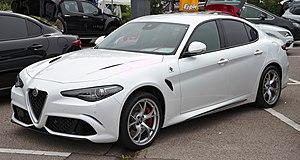
La Giulia est une berline produite par le constructeur automobile italien Alfa Romeo. Remplaçante de la berline 159, dont la production a été arrêtée à l'automne 2011, la Giulia est dévoilée le 24 juin 2015 à l'occasion du 105ᵉ anniversaire de la marque à l'usine d'Arese où se trouve le musée Alfa Romeo, en version sportive Quadrifoglio Verde. Le reste de la gamme a été présenté au Salon international de l'automobile de Genève début mars 2016.